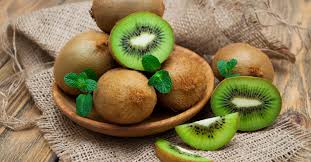
Label: Kiwi